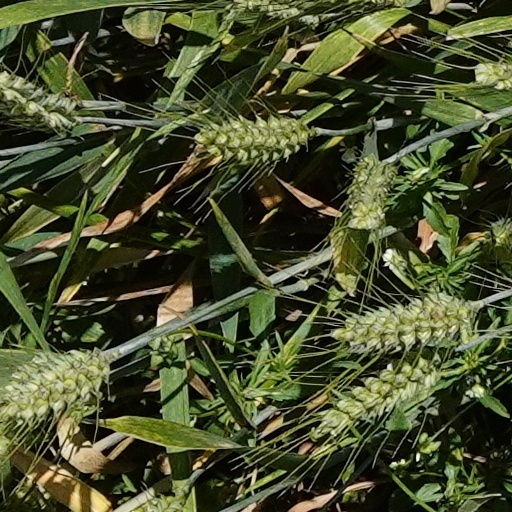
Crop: wheat